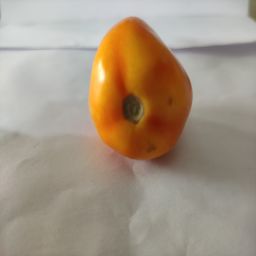
Crop: Tomato
Quality: Ripe